The Good-Morrow

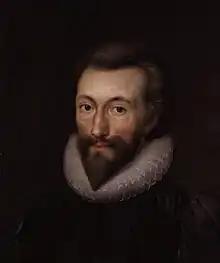
John Donne, who wrote "The Good-Morrow"

"The Good-Morrow" is a poem by John Donne, published in his 1633 collection "Songs and Sonnets".